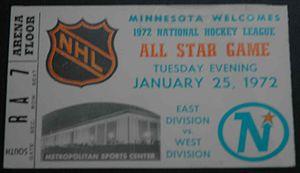
Le 25ᵉ Match des étoiles de la Ligue nationale de hockey fut tenu le 25 janvier 1972 dans le domicile des North Stars du Minnesota, le Met Sports Center. La conférence de l'Est remporta ce match par la marque de 3 à 2 aux dépens de la conférence de l'Ouest. 21 des 38 joueurs présents prirent également part à la série du siècle opposant le Canada à l'Union soviétique. Le joueur du match fut Bobby Orr des Bruins de Boston qui démontra par ses exploits en défensive pourquoi il était le recent gagnant du Trophée Norris, il obtient également une passe sur le but gagnant compté par Phil Esposito. Les Blackhawks de Chicago alignèrent un nombre record de huit joueur lors de ce match d'étoile.